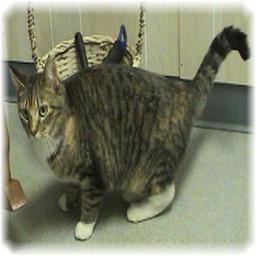
Animal: cats